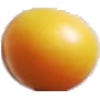
Label: cherry_wax_yellow